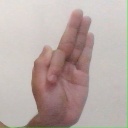
अक्षर: फ